Isle of Man Sea Terminal

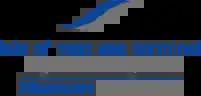

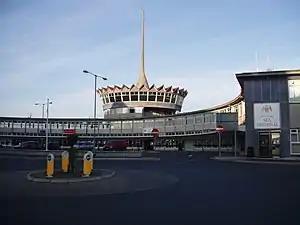
Sea Terminal front façade

The Isle of Man Sea Terminal (Manx: "Boayl Troailtee Varrey Vannin") is the arrival and departure point for all passenger and car ferries operating to and from the Isle of Man, and is located in Douglas, the island's capital. It is one of the two main gateways to the Isle of Man, the other one being the Isle of Man Airport. It is operated by and is the main hub for the Isle of Man Steam Packet Company, which runs year-round sailings to Heysham, and seasonal sailings to Liverpool, Belfast and Dublin in the summer and Birkenhead at weekends in the winter.